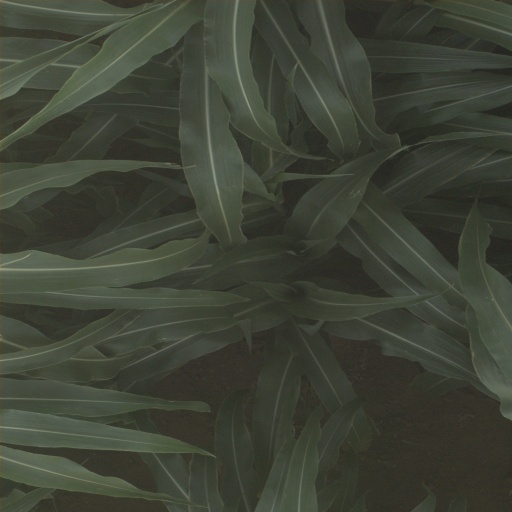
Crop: sorghum